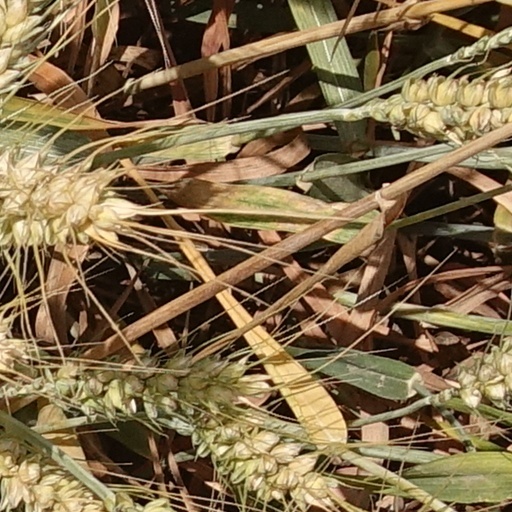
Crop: wheat